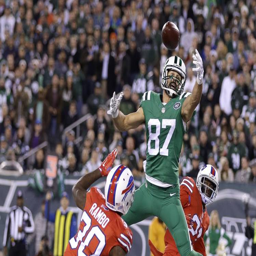
the deal potentially opens american football league up to a broader audience , with % of monthly active users residing outside country the networks still will be able to stream games on their own services .